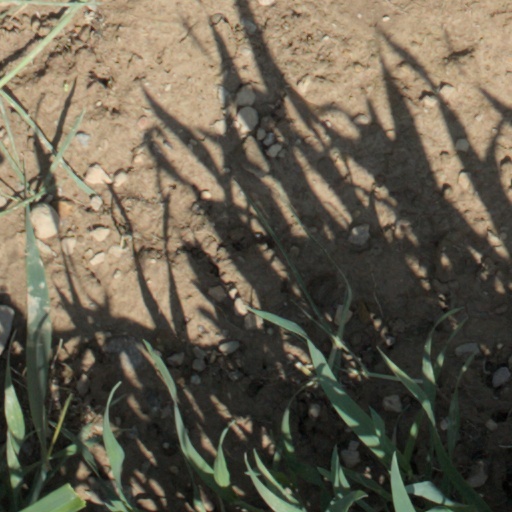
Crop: wheat